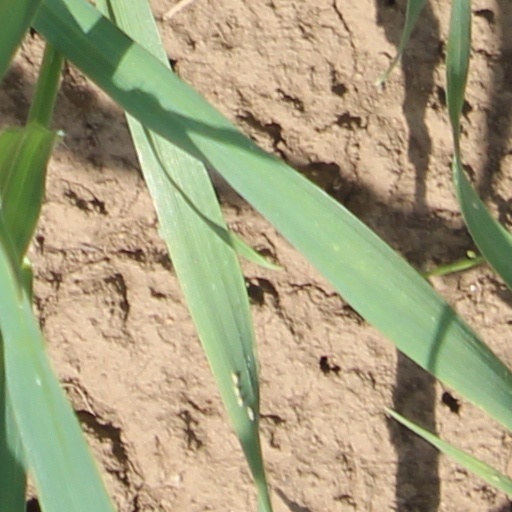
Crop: wheat